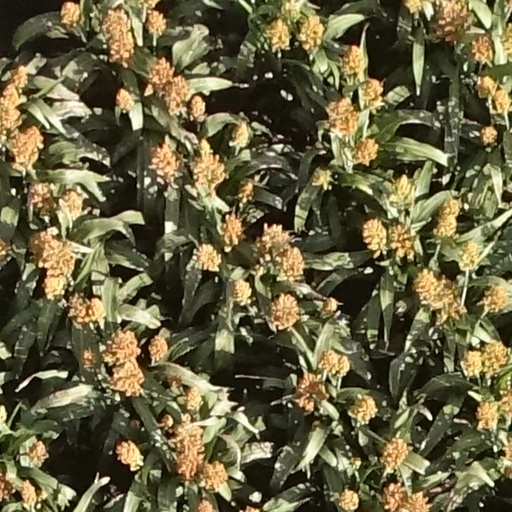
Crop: sorghum